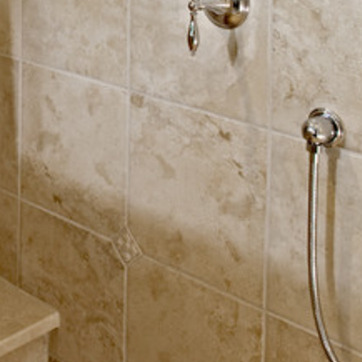
Material: tile